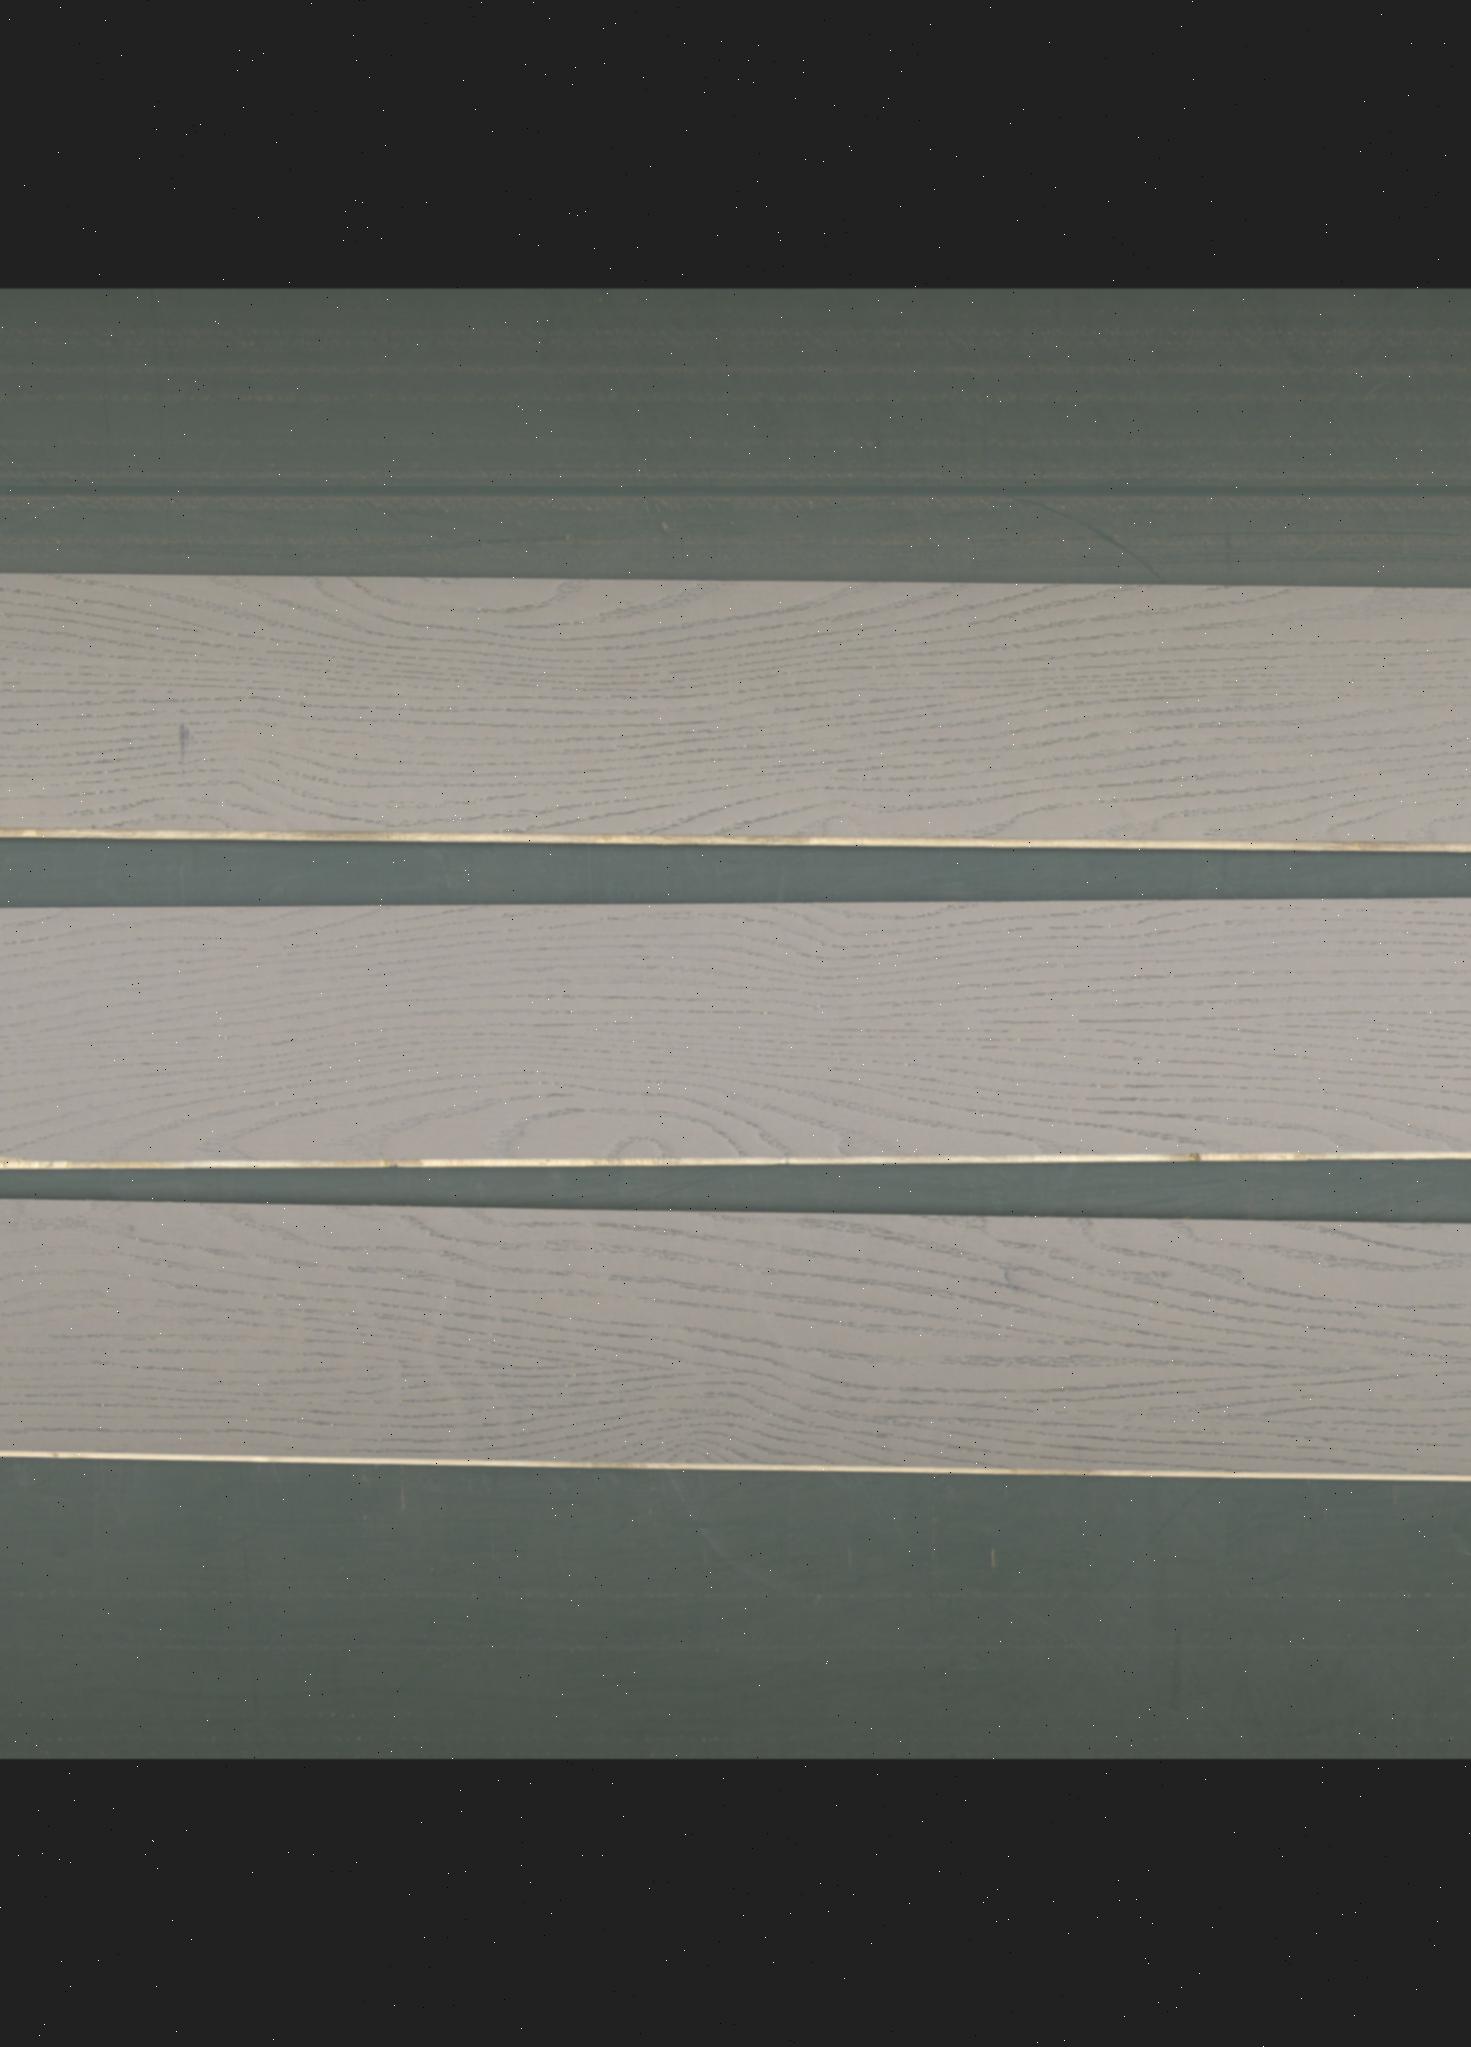
Label: mixers